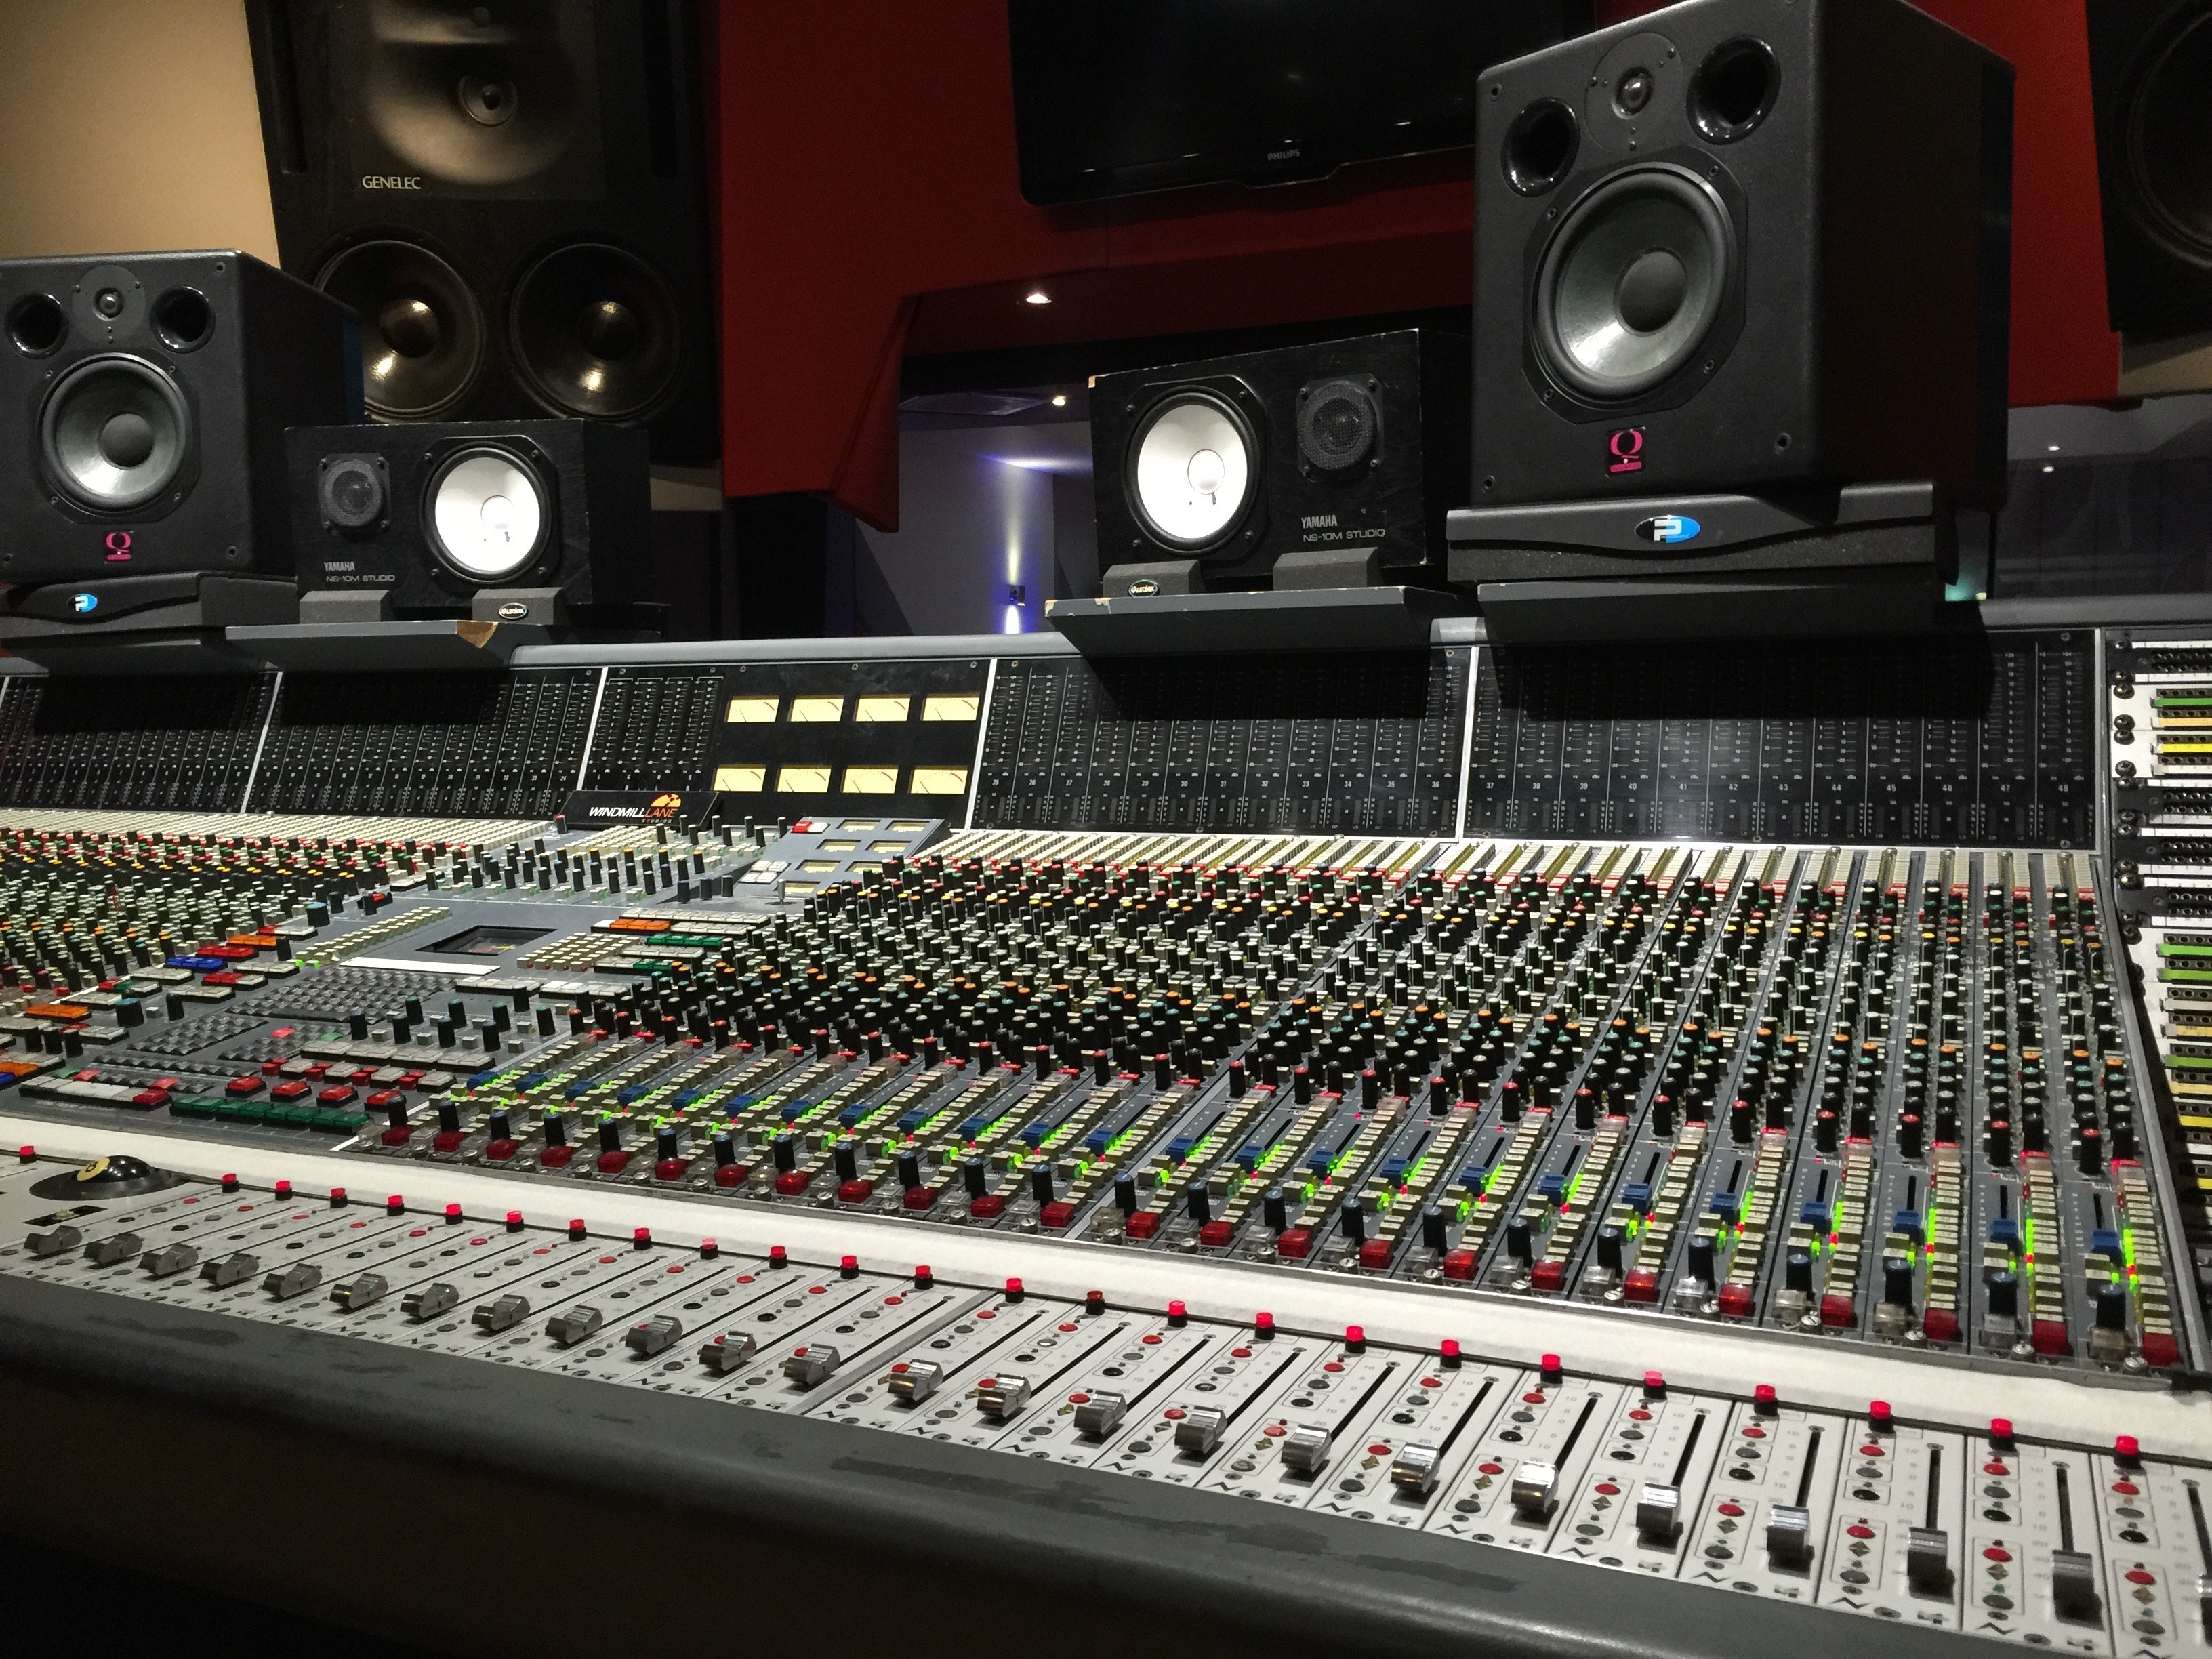
music, technology, studio, recording, audio, sound, volume, audio equipment, sound mixer, electronic device, computer hardware, personal computer hardware, electronic instrument, stereophonic sound, audio engineer, mixing console, record producer, sound design, audio tracks, sound engineer